David Quinn (visual artist)

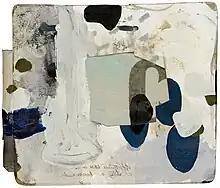
Flux by Quinn

Quinn studied Visual Communications at Dublin Institute of Technology (DIT) from 1989 to 1993. Quinn has been exhibiting regularly with the Taylor Galleries, Dublin since 2004. His work is included in the collections of Electric Ireland, Bank of Ireland, Office of Public Works, Eaton Corporation, AIB Corporate Banking and the Morrison Hotel, Dublin. In 2015 he was the recipient of the Tony O'Malley Studio Residency Award.